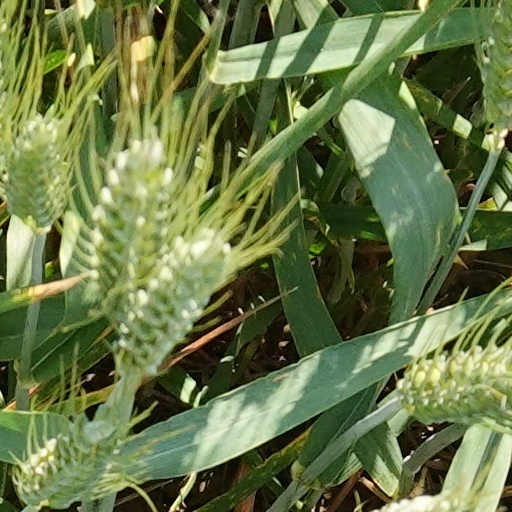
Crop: wheat